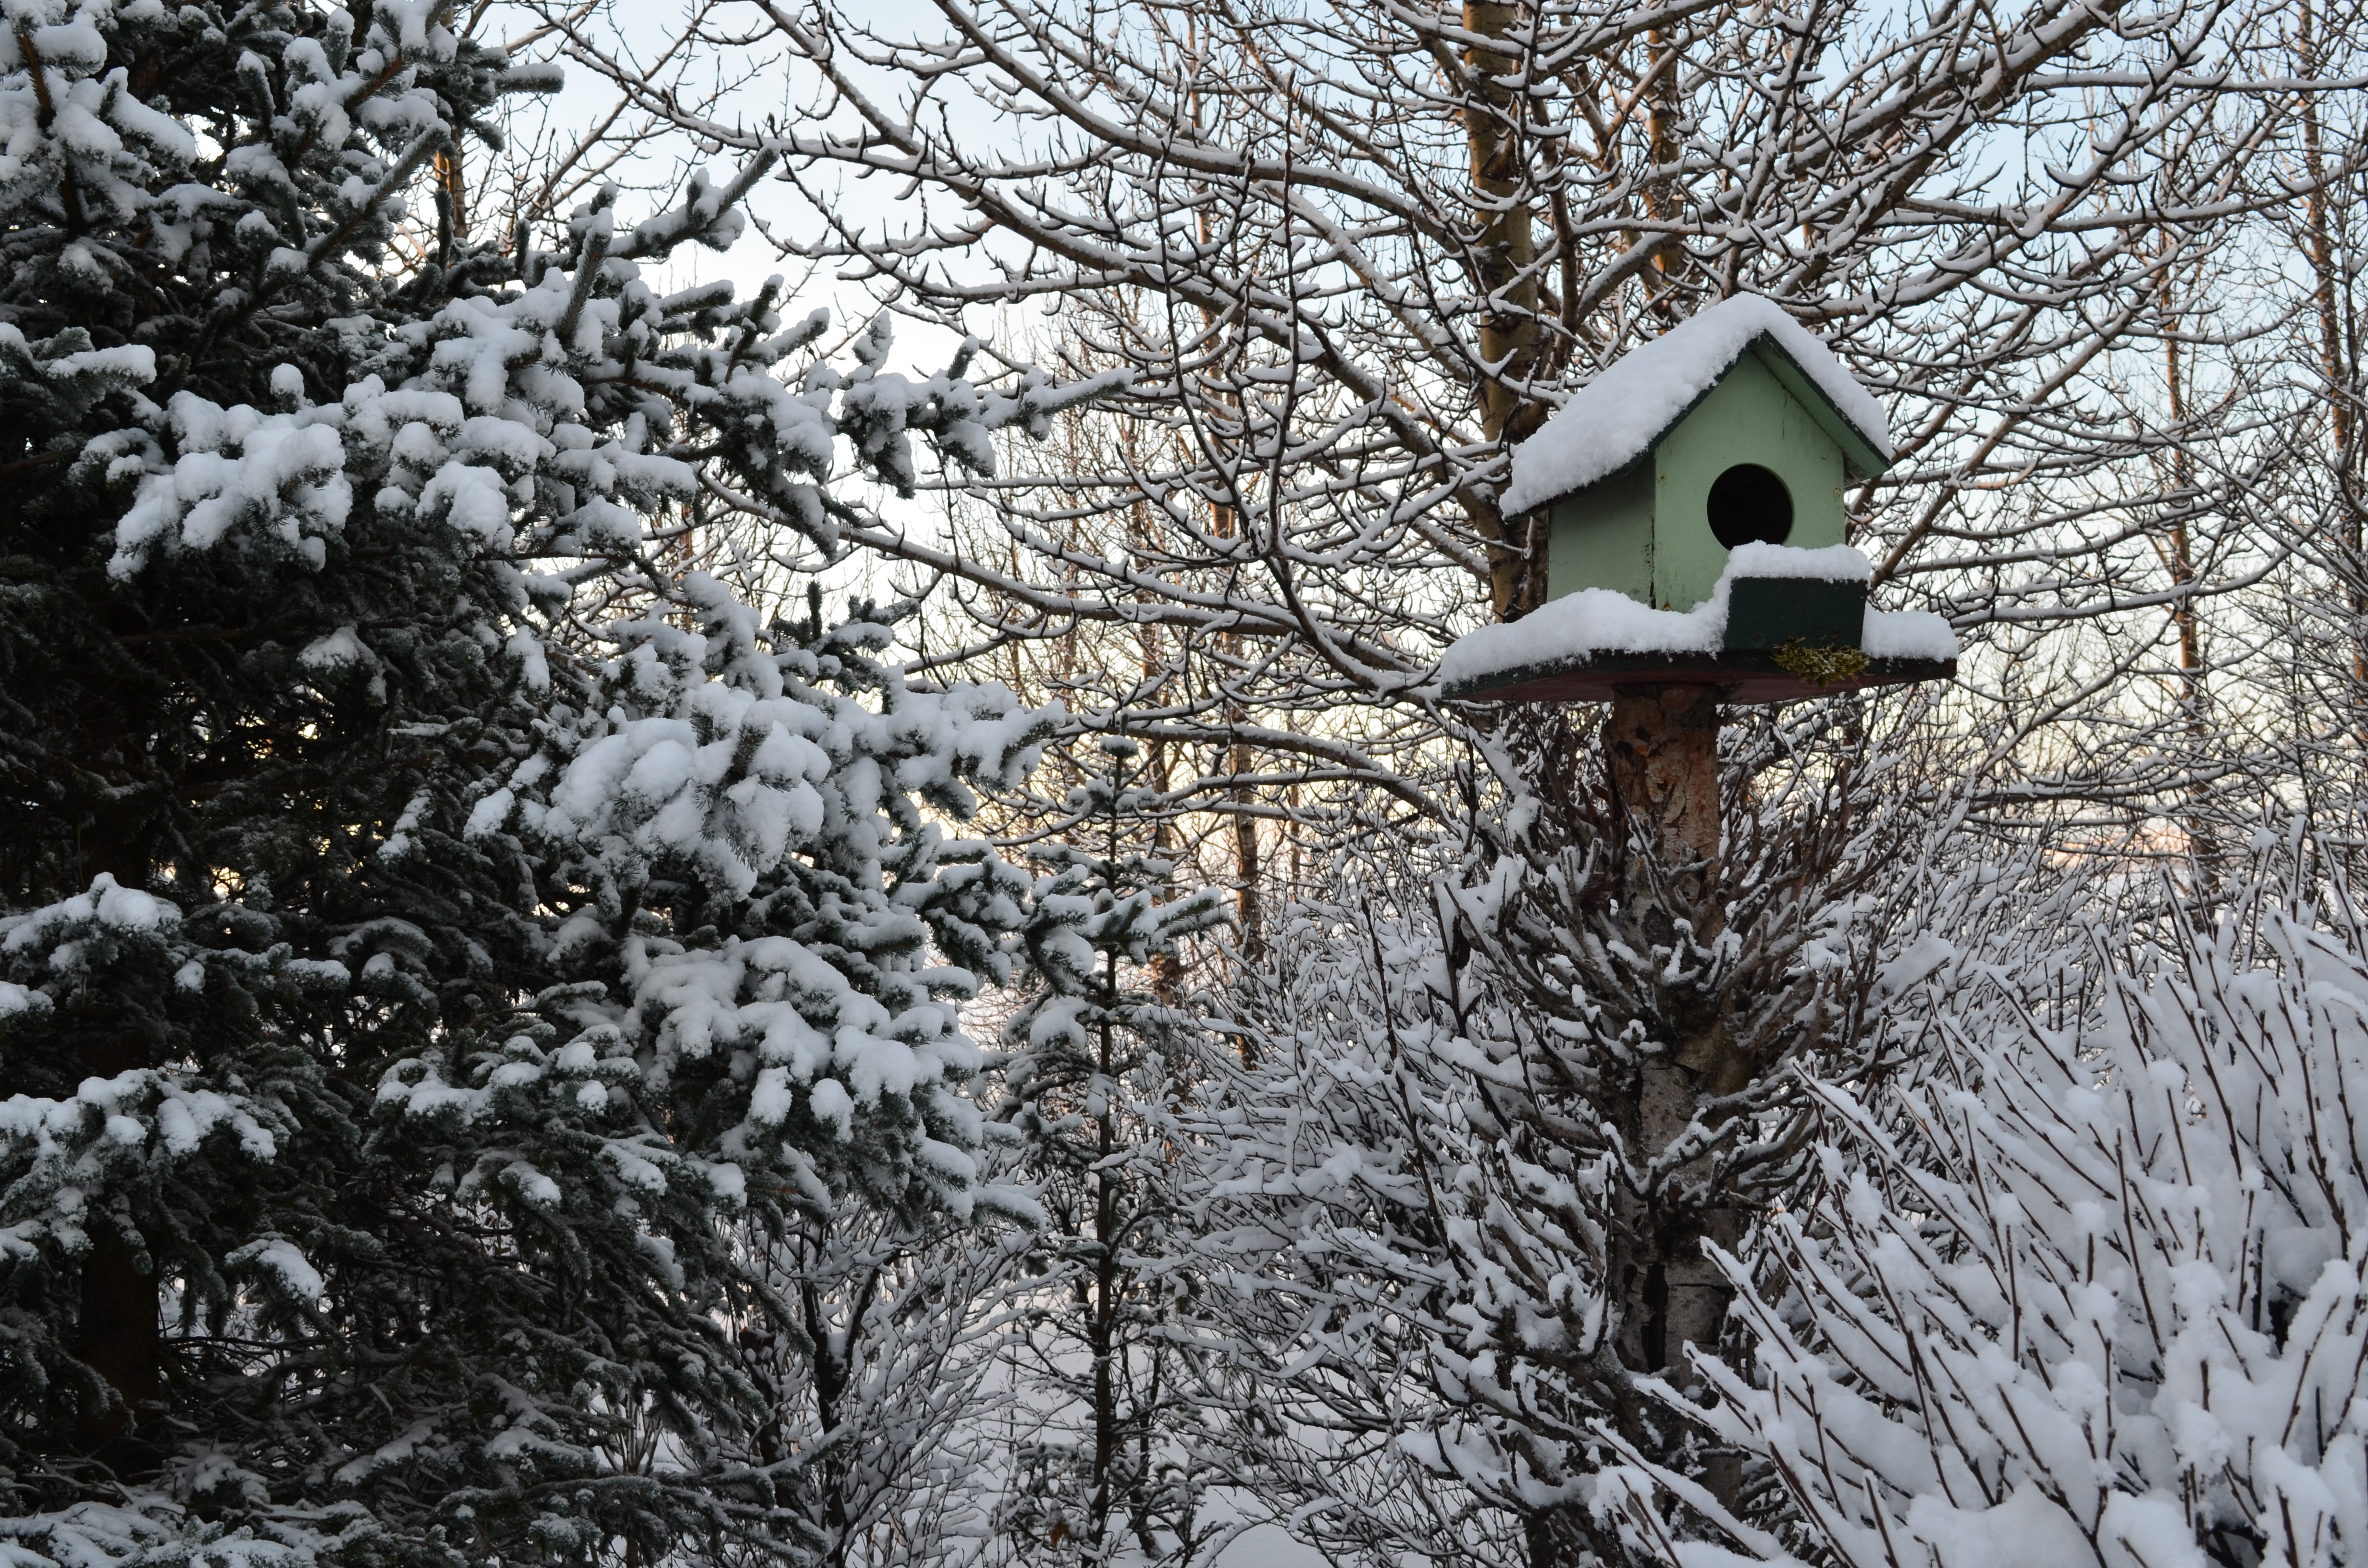
tree, branch, snow, winter, flower, frost, spring, weather, season, freezing